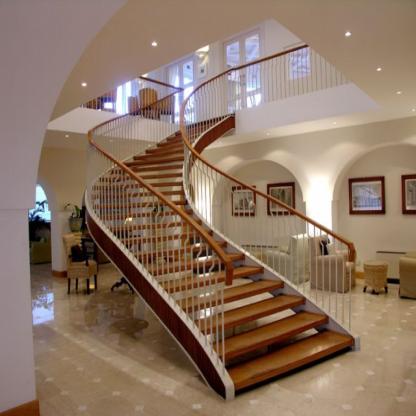
Scene: Indoor